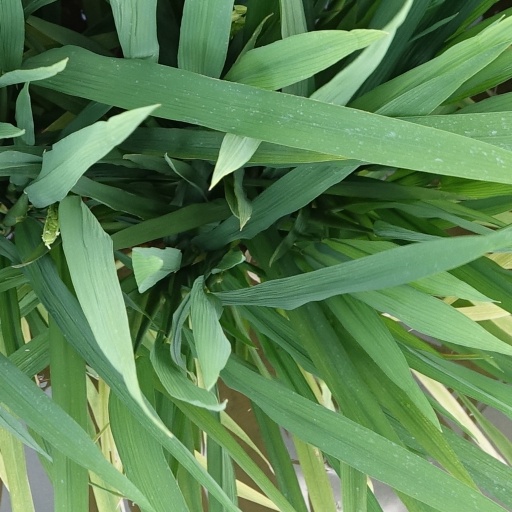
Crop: rice